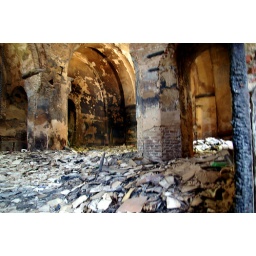
The church floor is several feet deep in charred Soviet books, newspapers, journals.